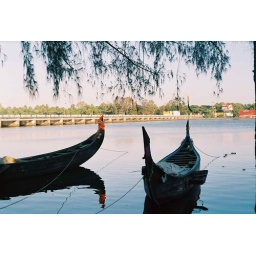
Traditional fishing boats in Kerala. Took this during a long bike ride.